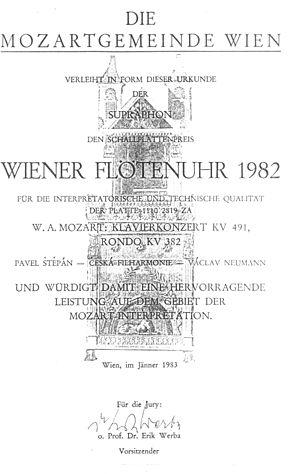
Pavel Štěpán est un pianiste tchèque, qui renoua dans sa carrière musicale à la tradition du milieu familial où il grandit.
Václav Neumann, né le 29 septembre 1920 à Prague et mort le 2 septembre 1995 à Vienne, est un chef d'orchestre, violoniste et altiste tchèque.